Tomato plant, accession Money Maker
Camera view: tilt-top (135 deg); turntable rotation: 30 degrees
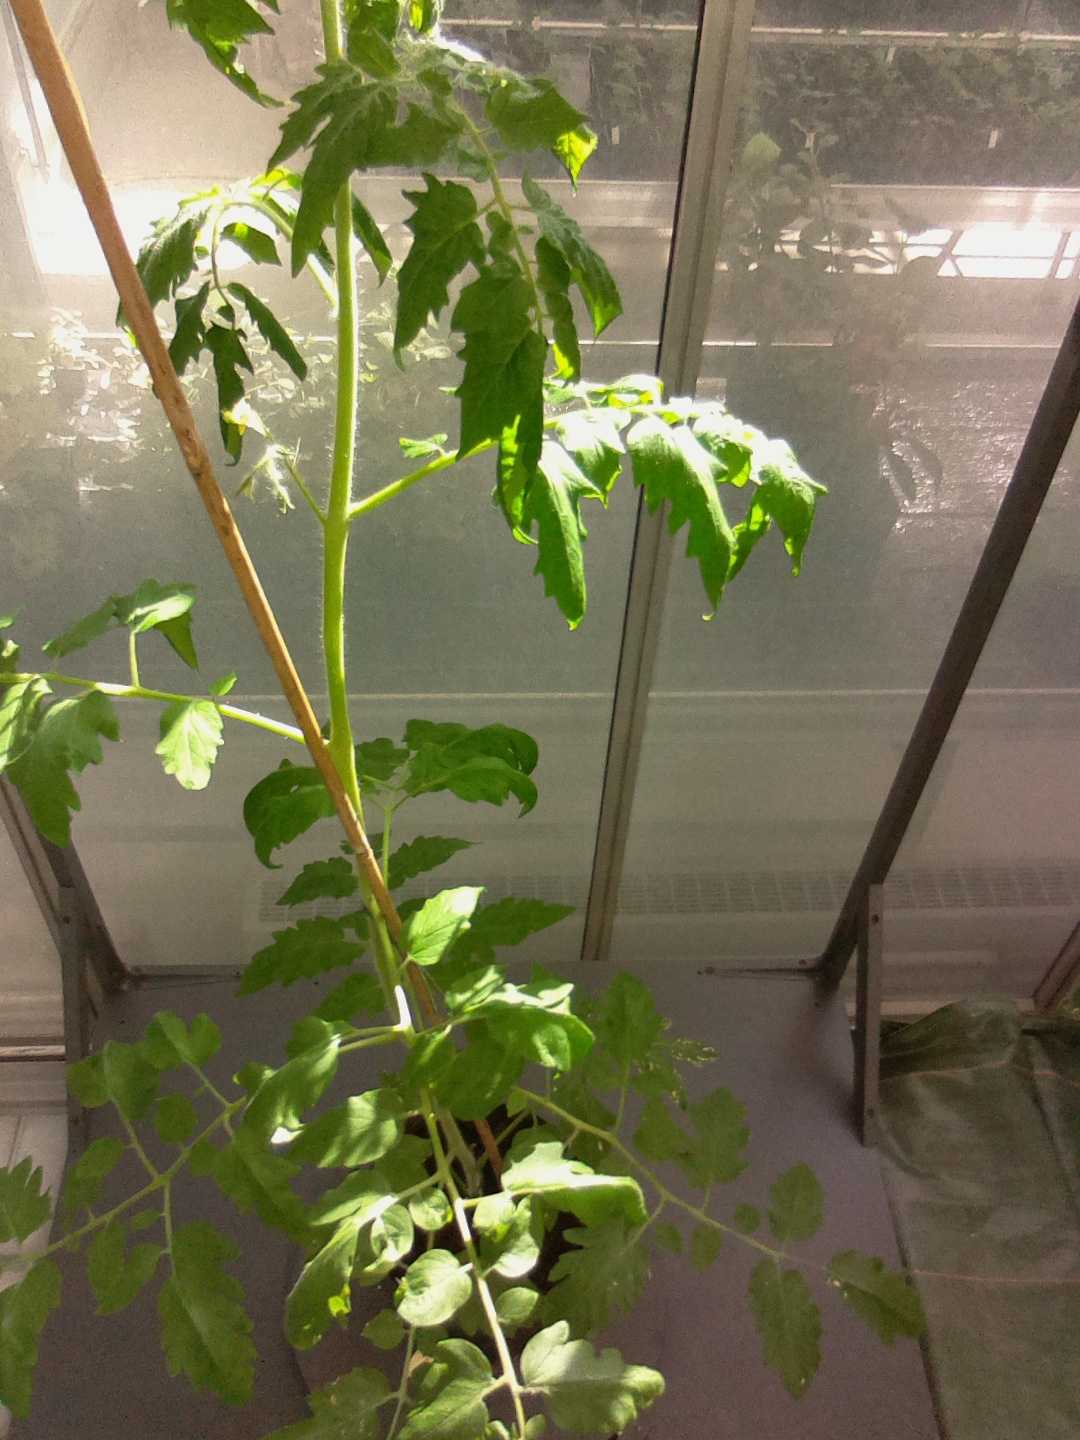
BBCH growth stage 60: First flowers open